Animorphs (video game)

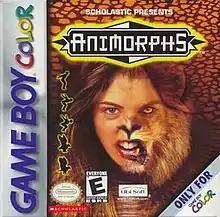

Animorphs is a 2000 game for Game Boy Color. It is based upon the Scholastic book series "Animorphs" by K. A. Applegate.